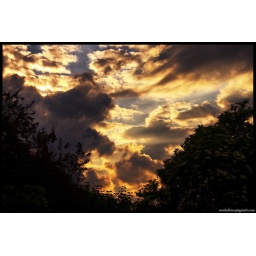
Out of my Brothers bedroom window, which used to be my bedroom window back in the day.